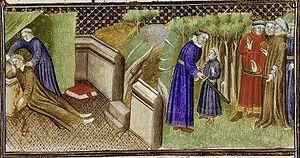
Robert le Diable est une figure légendaire du Moyen Âge.